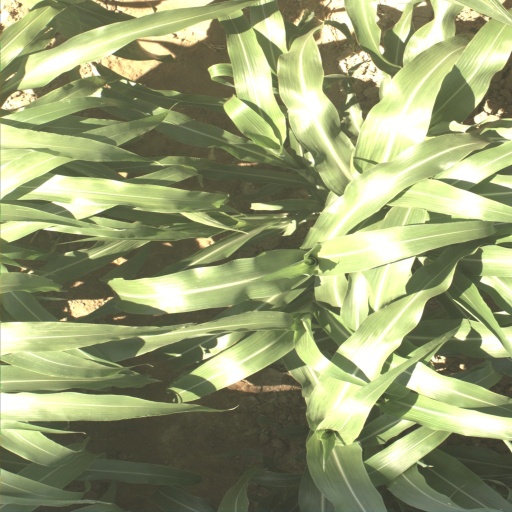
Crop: sorghum